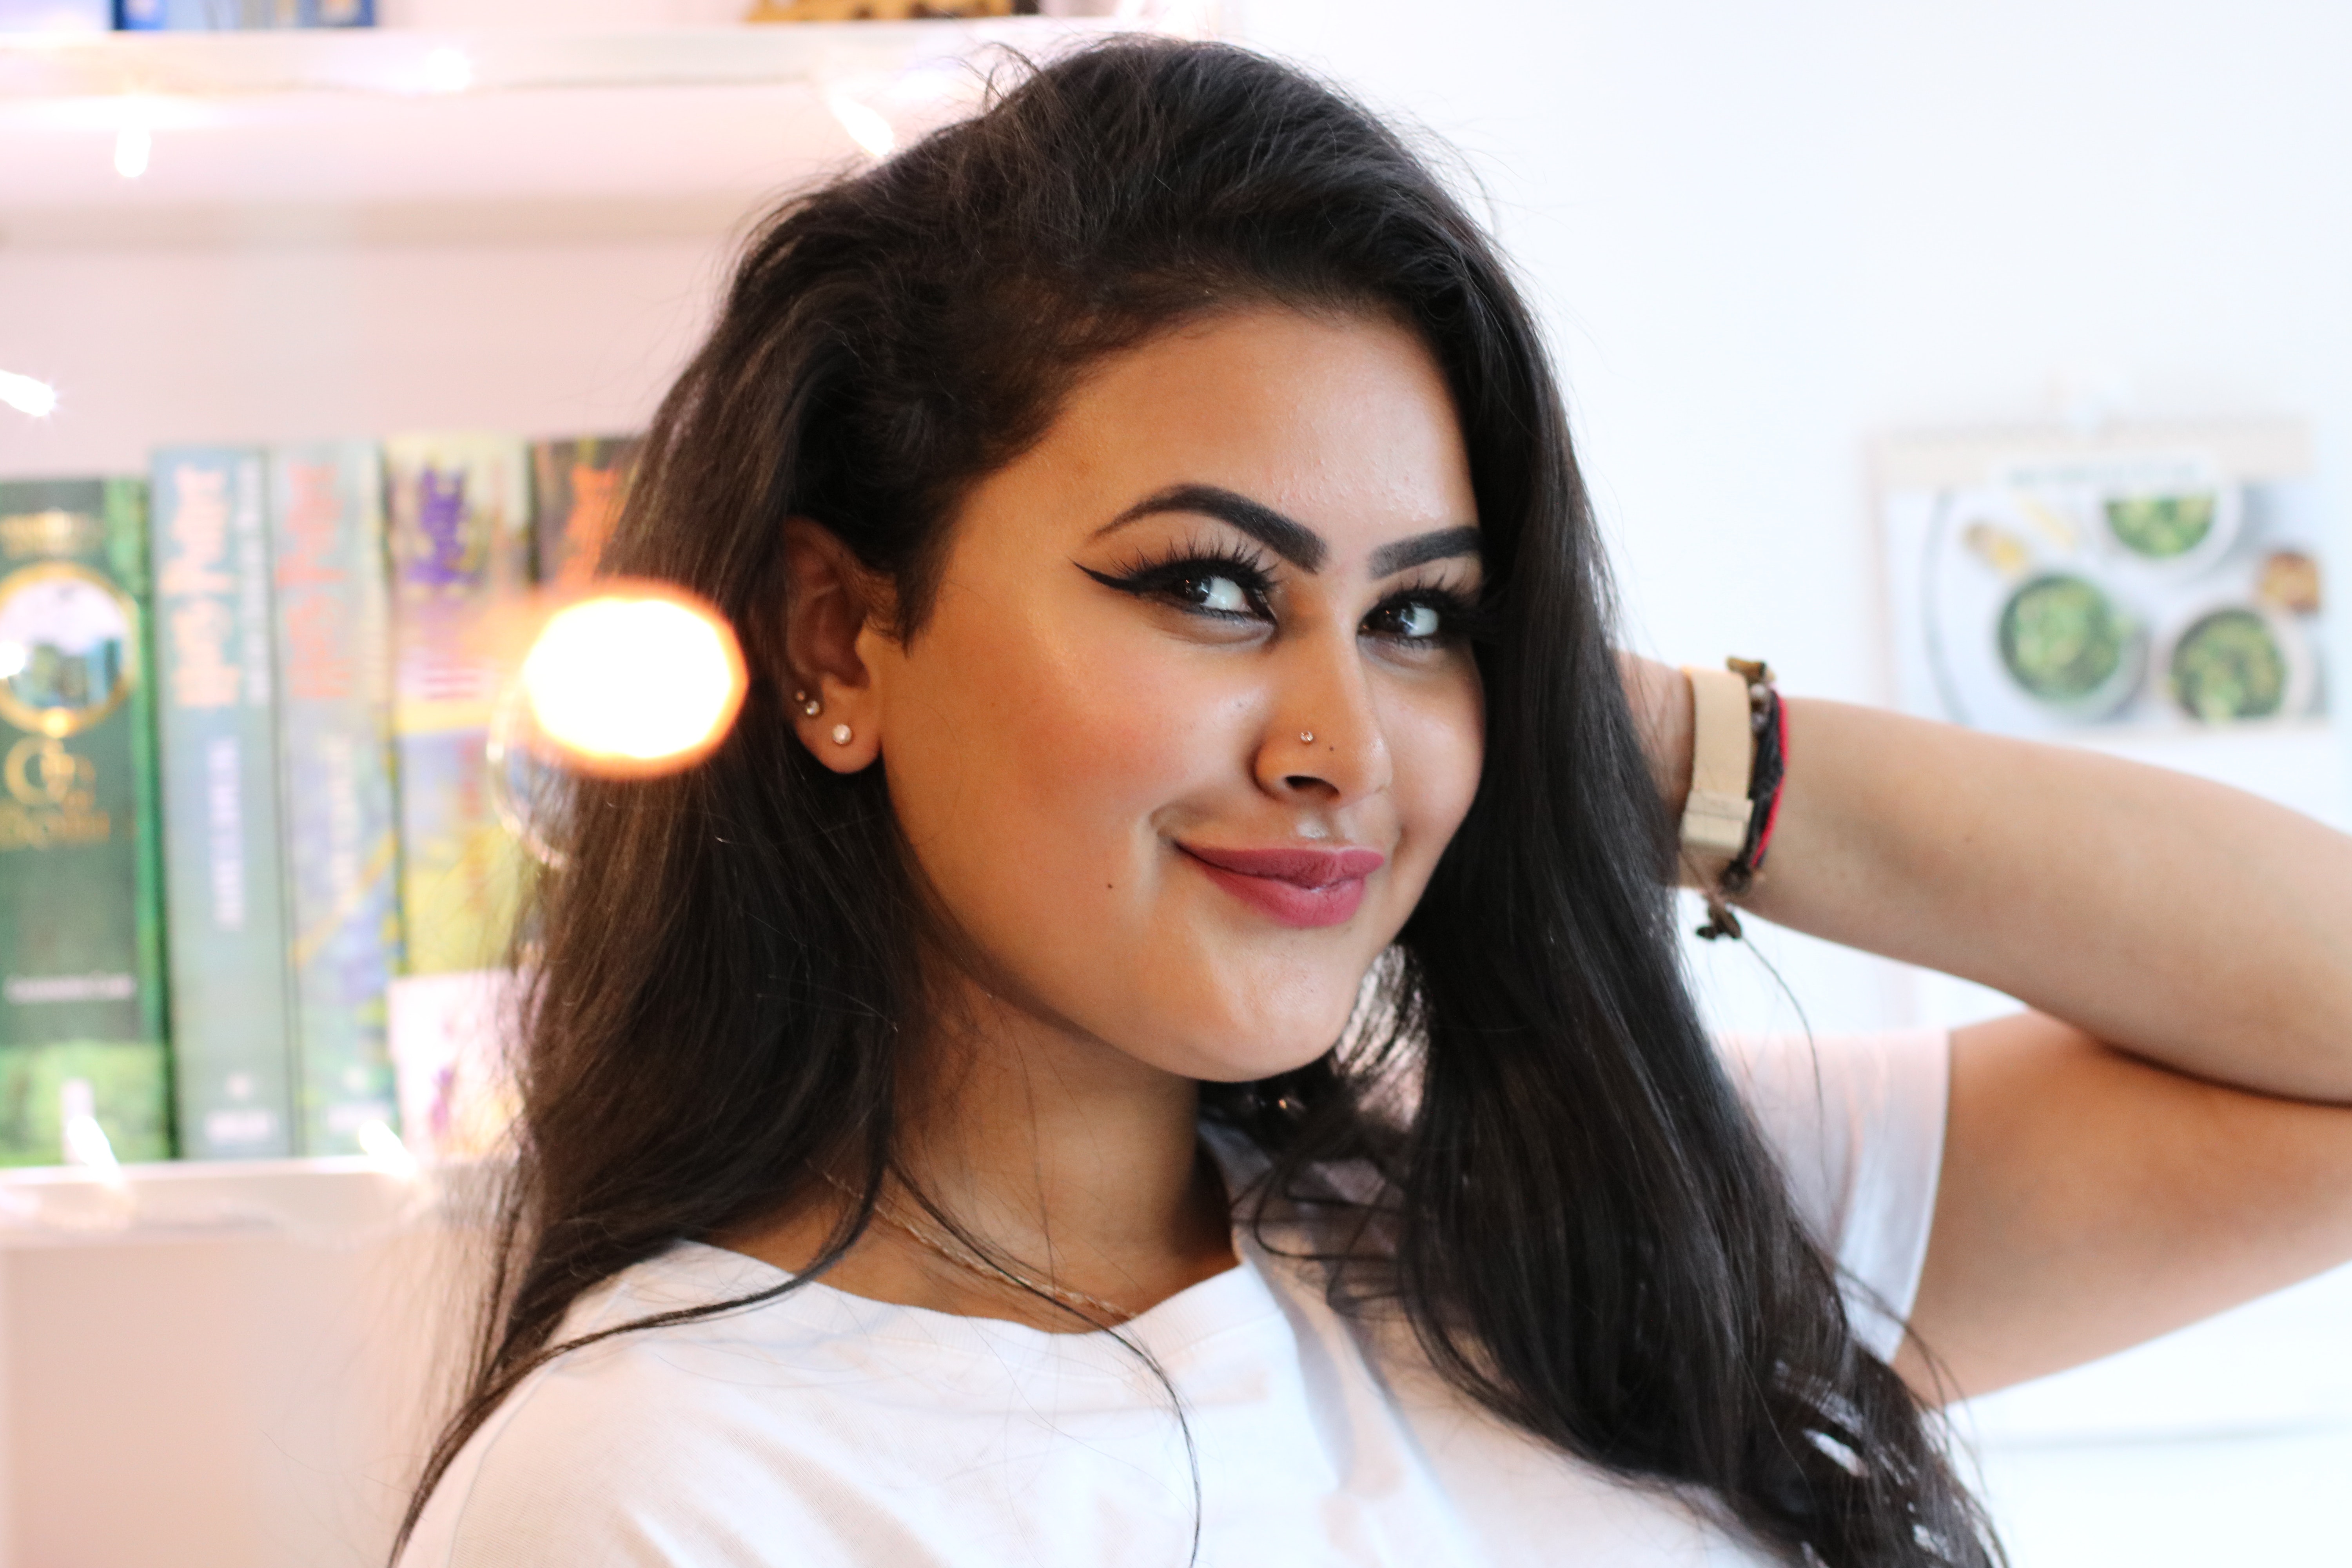
hair, eyebrow, skin, black hair, lip, hairstyle, beauty, forehead, chin, cheek, long hair, nose, brown hair, neck, jaw, photo shoot, temple, photography, ear, eyelash, smile, hair coloring